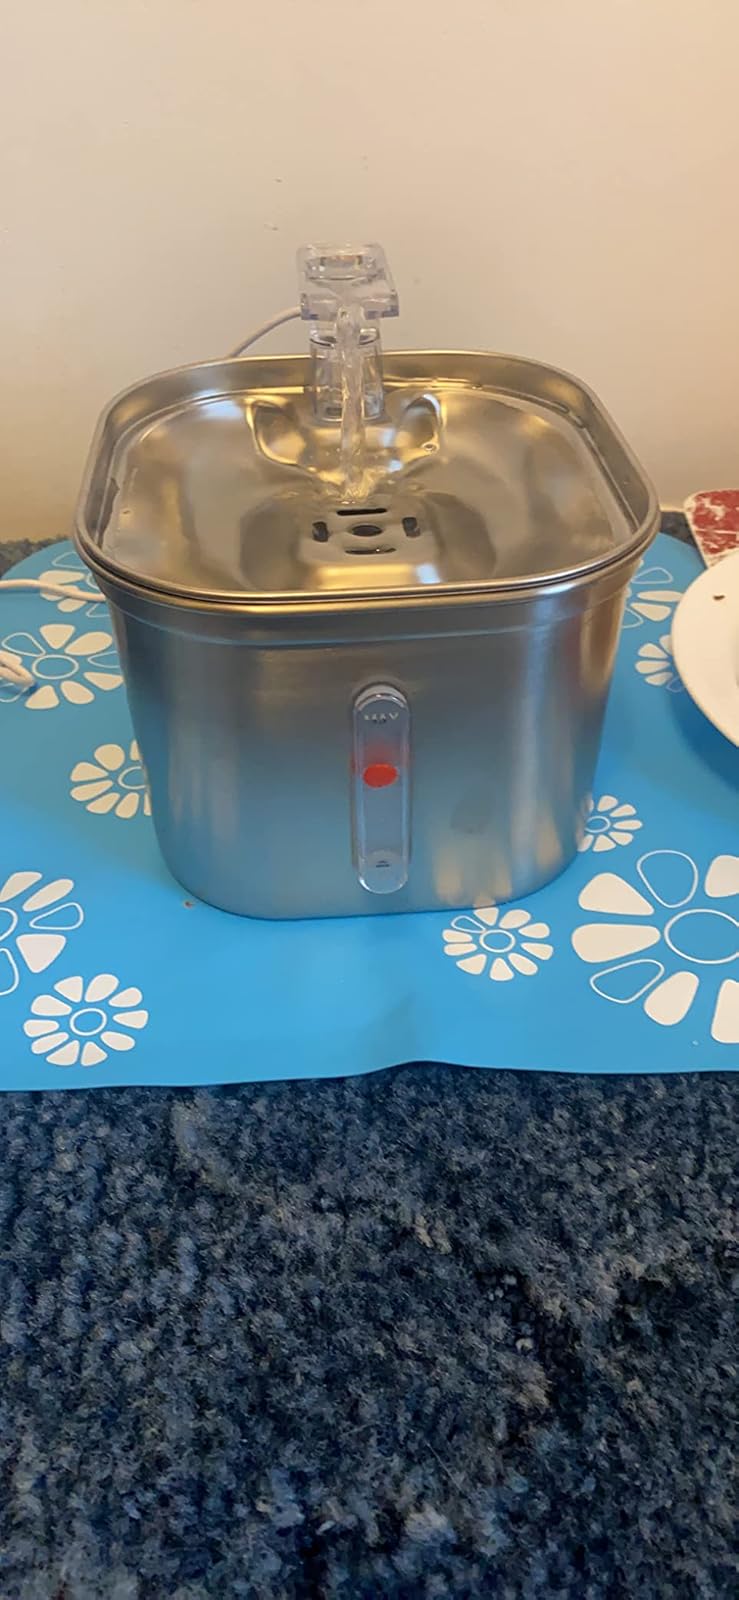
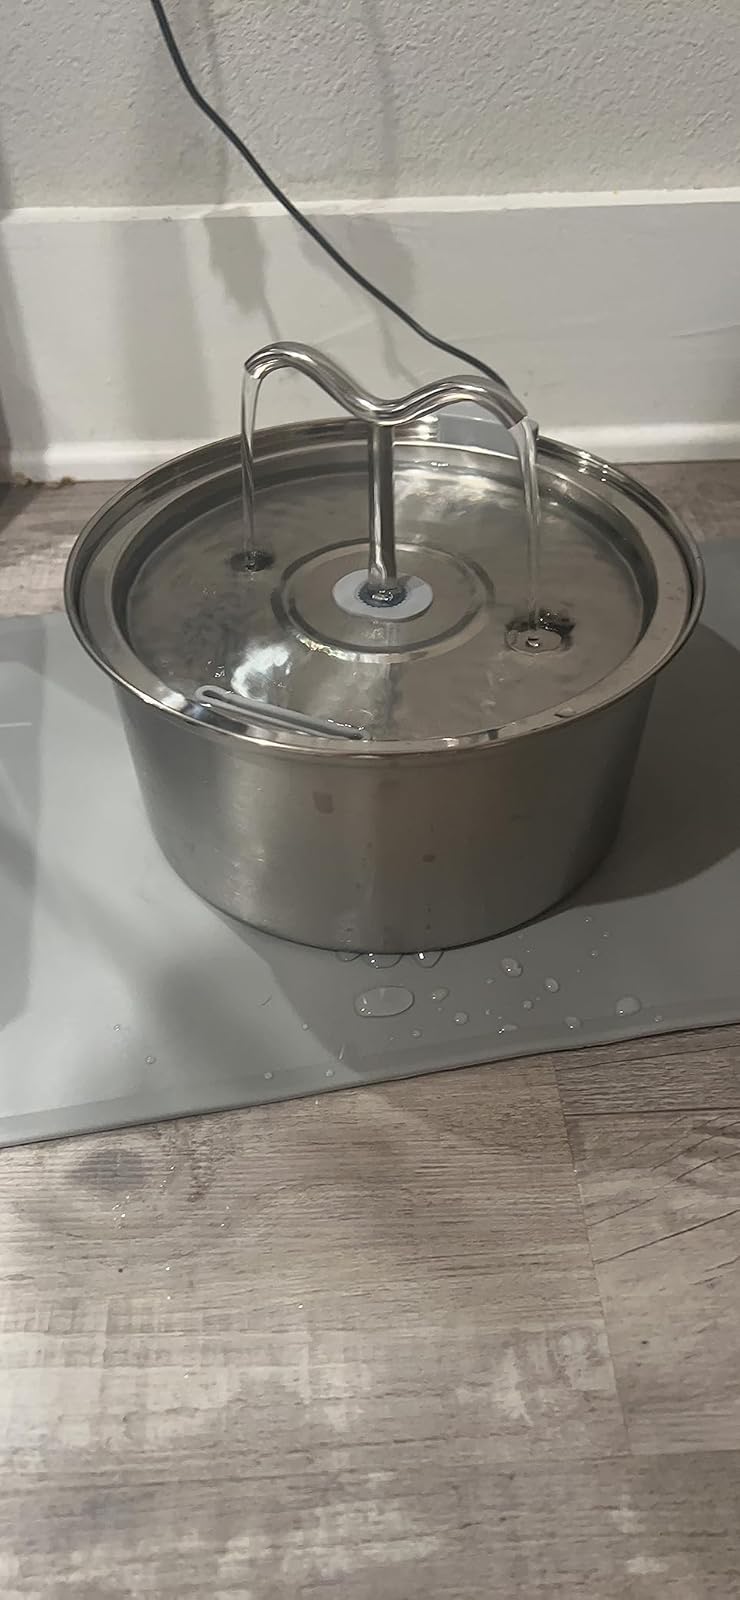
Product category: items_bowl
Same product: no